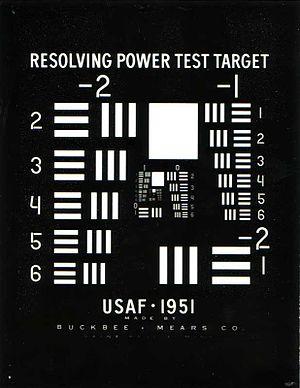
Une mire de résolution 1951 USAF est un dispositif de test de résolution optique microscopique défini à l'origine par l'US Air Force norme MIL-STD-150A de 1951 pour tester la précision des satellites ou avions. La mire propose de nombreuses cibles de petite taille présentant un arrangement régulier de forme à fréquence spatiale précise. Elle est largement utilisée en laboratoire d'optique pour analyser et valider des systèmes d'imagerie tels que les microscopes optiques, les caméras et les scanners.